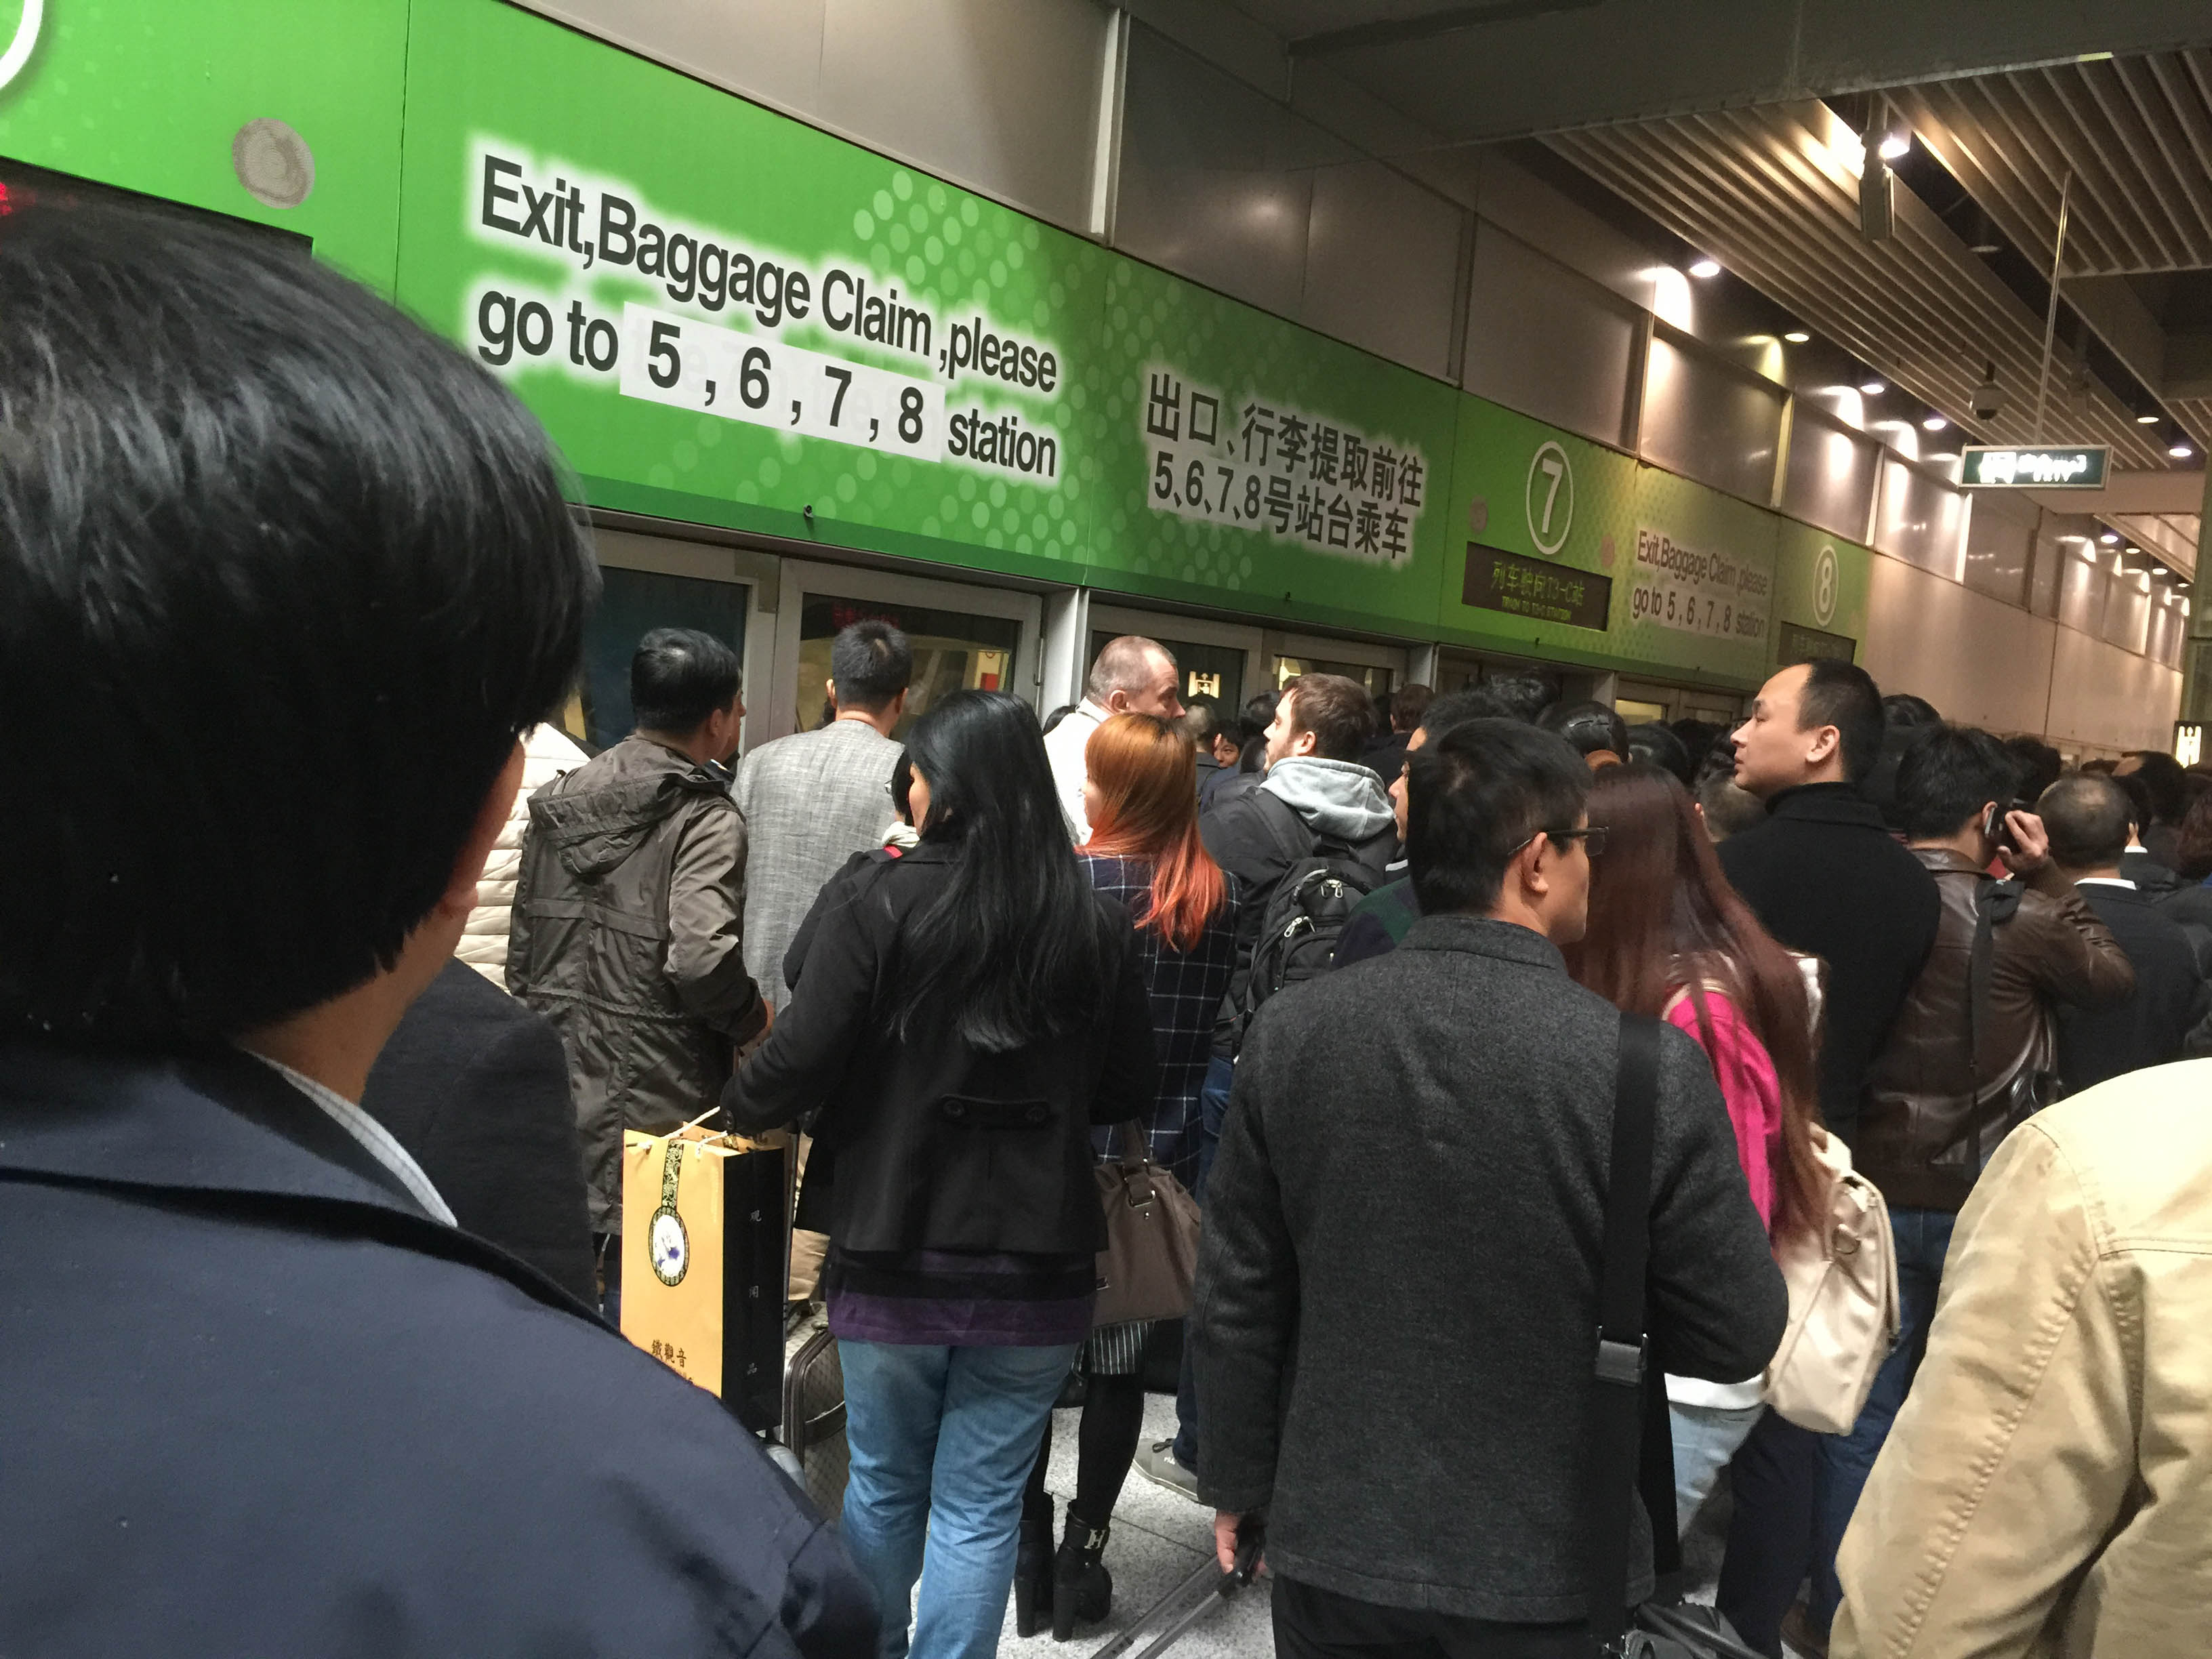
crowd, transport, public transport, demonstration